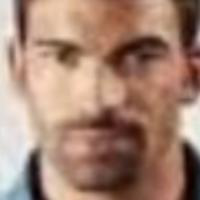
Age group: age 21-30